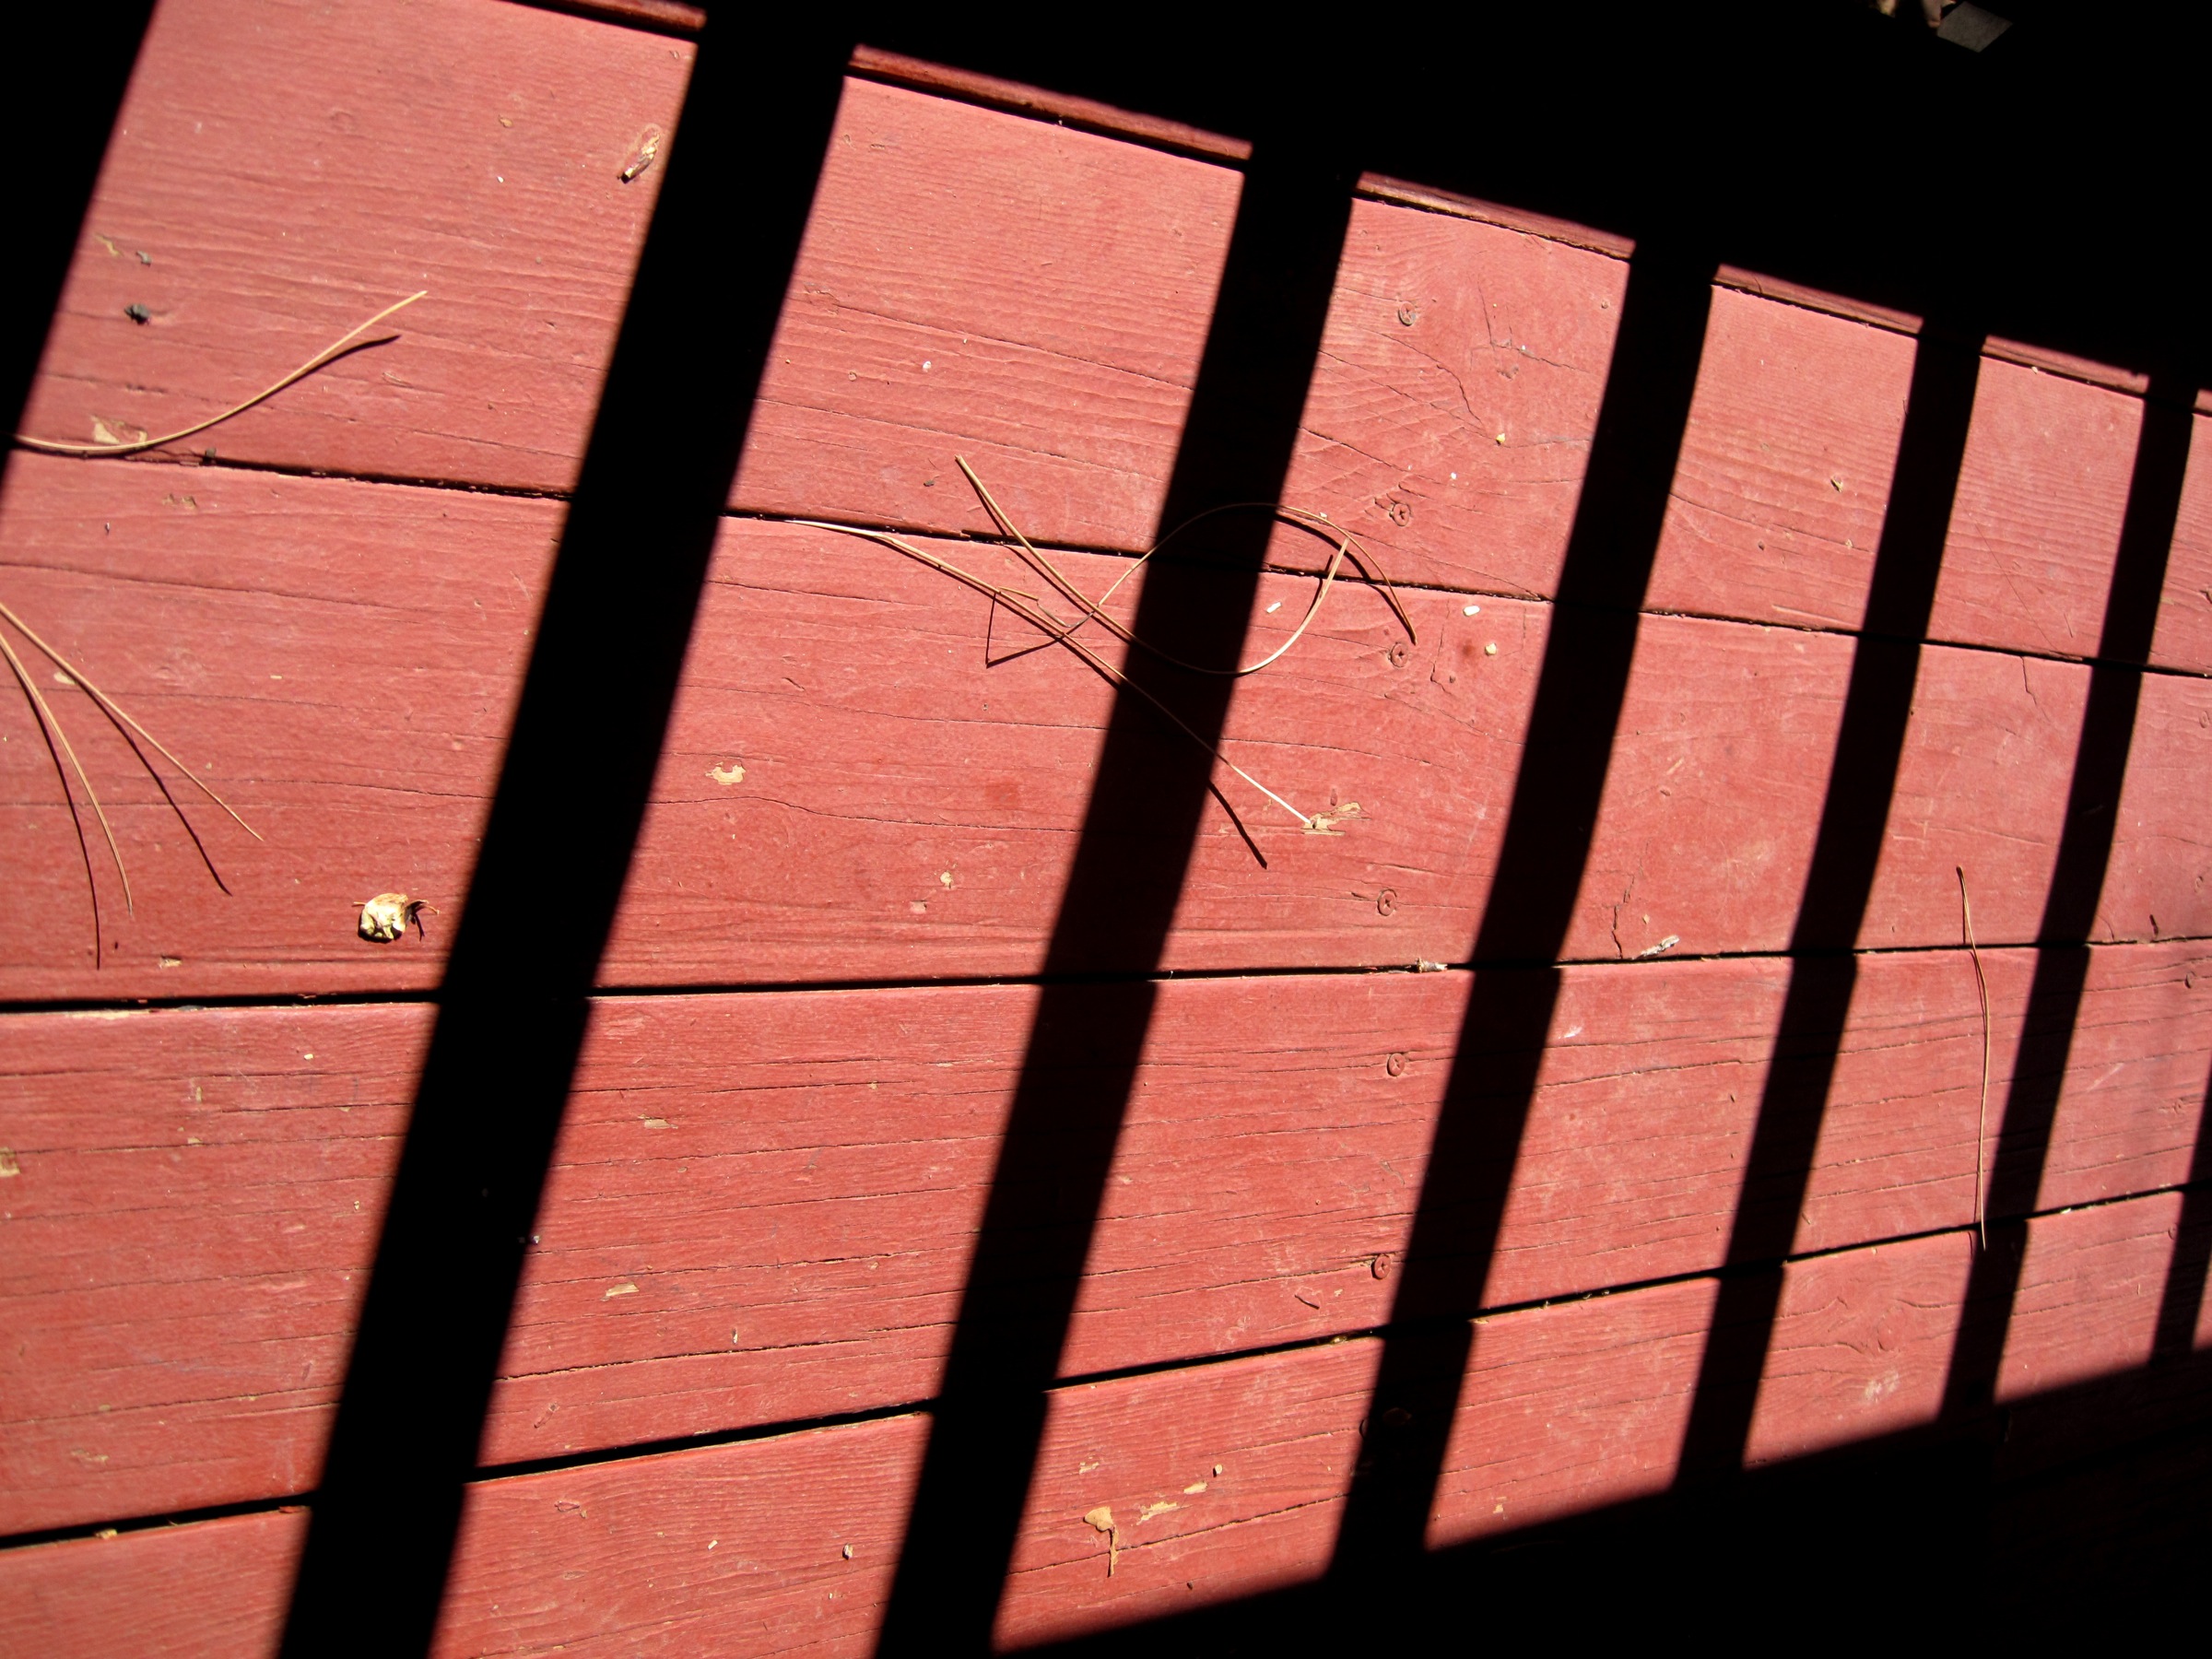
light, wood, texture, floor, window, number, wall, line, red, color, black, brick, circle, font, design, symmetry, shape, patterns4judy